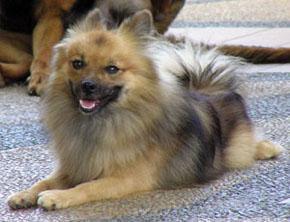
pomeranian